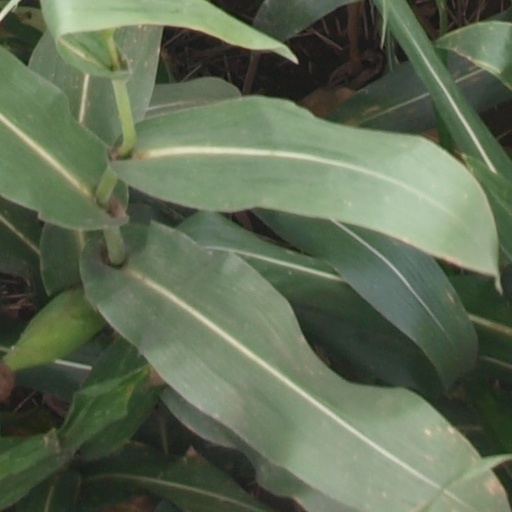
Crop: maize; corn